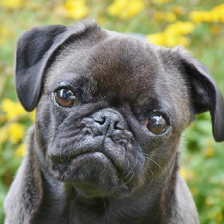
Label: animals